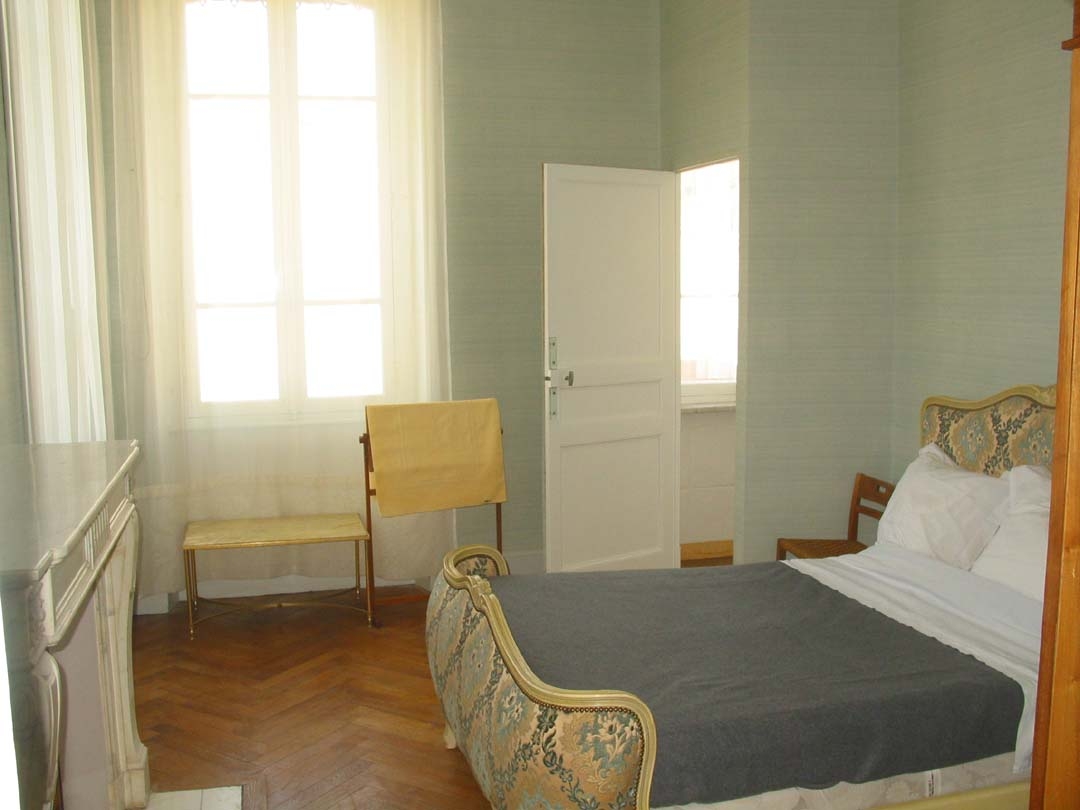
Room type: bedroom